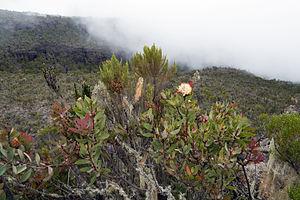
Le Kilimandjaro ou Kilimanjaro est une montagne située dans le Nord-Est de la Tanzanie et composée de trois volcans : le Shira à l'ouest, culminant à 3 962 mètres d'altitude, le Mawenzi à l'est, s'élevant à 5 149 mètres d'altitude, et le Kibo, le plus récent géologiquement, situé entre les deux autres et dont le pic Uhuru à 5 891,8 mètres d'altitude constitue le point culminant de l'Afrique. Outre cette caractéristique, le Kilimandjaro est connu pour sa calotte glaciaire sommitale en phase de retrait accéléré depuis le début du XXᵉ siècle et qui devrait disparaître totalement d'ici 2030 à 2050. La baisse des précipitations neigeuses qui en est responsable est souvent attribuée au réchauffement climatique mais la déforestation est également un facteur majeur. Ainsi, malgré la création du parc national en 1973 et alors même qu'elle joue un rôle essentiel dans la régulation bioclimatique du cycle de l'eau, la ceinture forestière continue à se resserrer.